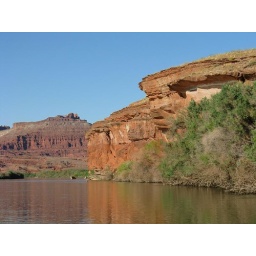
red rock reflected in river 4